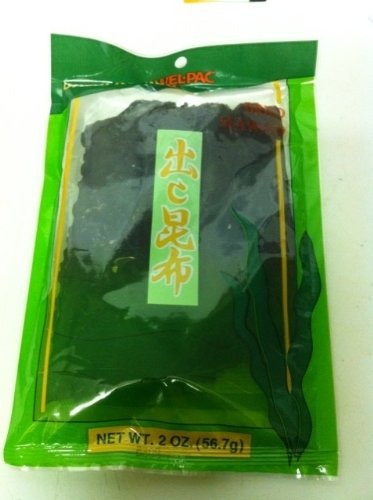
Item Name: Wel Pac Dashi Kombu (Seaweed) 2z.
Product Description: Product of Korea.
Value: 2.0
Unit: Ounce

Price: 9.99